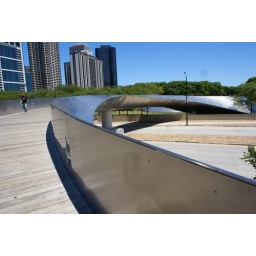
Wooden and stainless steel bridge running over Michigan Ave.